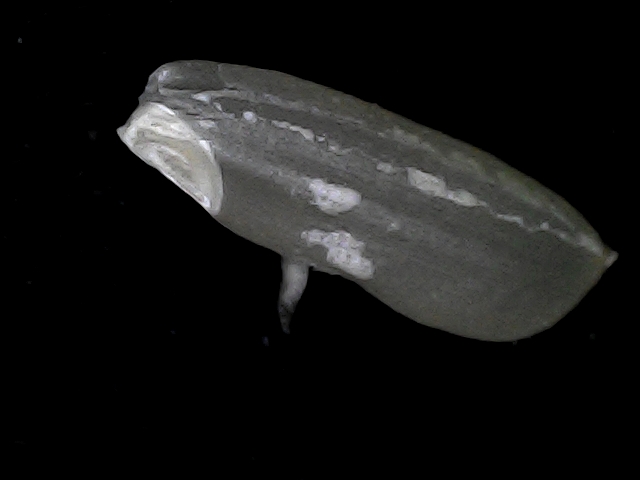
Rice variety: BD56